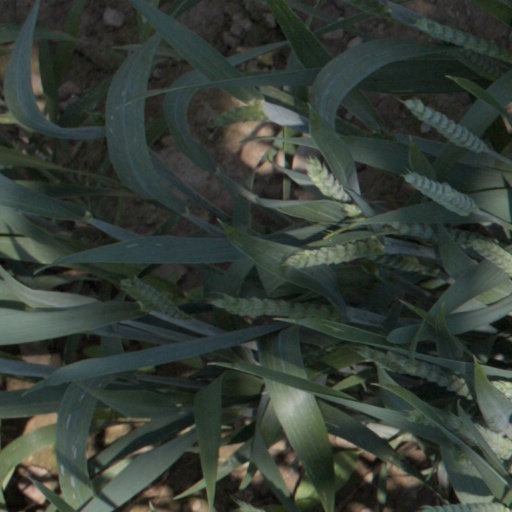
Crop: wheat